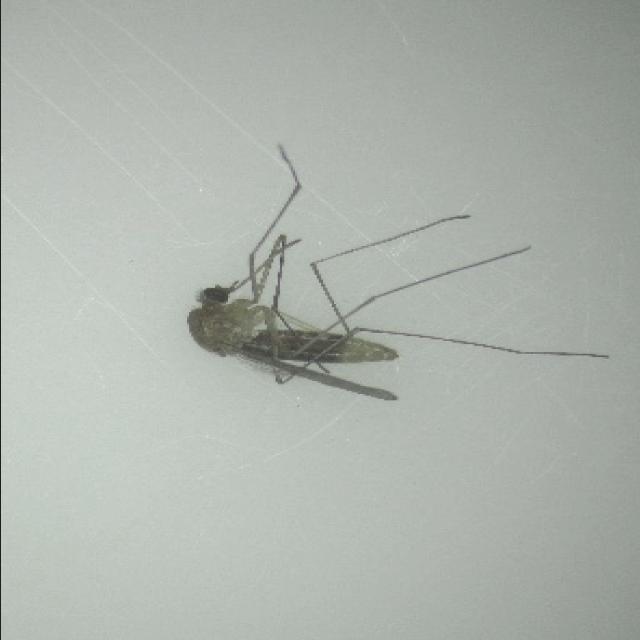
Species: culex_pipiens